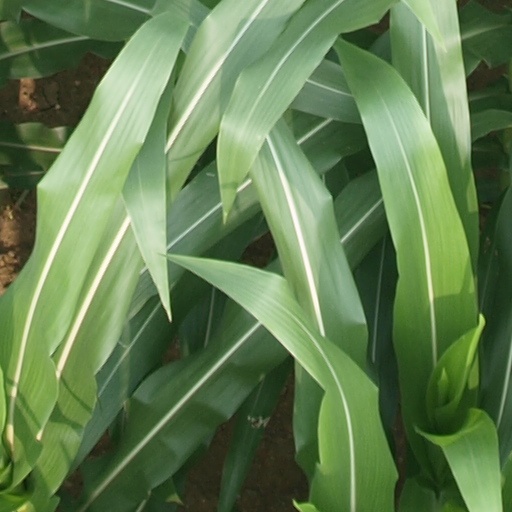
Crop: maize; corn